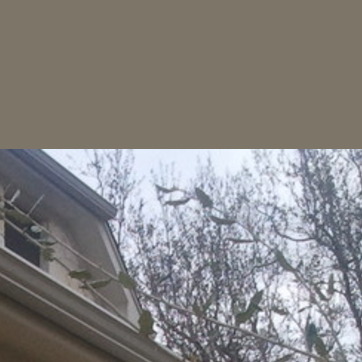
Material: sky